The Fabulous Udin

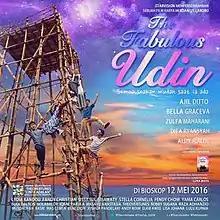

The Fabulous Udin is a 2016 Indonesian film directed by Herdanious Larobu as well as starred Ajil Ditto, Bella Graceva Amanda Putri, Aldy Rialdy Indrawan, Difa Ryansyah, Zulfa Maharani Putri, Raza Adhanzio, Musdalifah Basri, Lidya Kandou, Fandy Christian, and Ussy Sulistiawaty. The movie was adapted from a novel with same name by Rons Imawan.